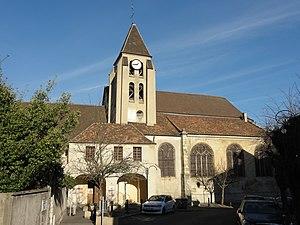
Vue depuis le sud.
L'église Saint-Martin est une église catholique paroissiale située à Groslay, en France. Elle se compose essentiellement d'une nef et d'un bas-côté sud gothiques du XIIIᵉ siècle ; et d'un prolongement de la nef avec chœur à l'abside en hémicycle ainsi que d'un collatéral nord et d'un prolongement du collatéral sud du XVIᵉ siècle. Les parties ajoutées en premier lieu affichent le style gothique flamboyant, alors que les finitions des parties ajoutées pendant la dernière campagne de travaux sont empreintes de la Renaissance, mais seule l'abside est conçue entièrement dans le style de la Renaissance. À la suite de remaniements et ajouts maladroits, uniquement la façade septentrionale et en partie la façade du chevet conservent leur caractère authentique. L'intérieur est assez harmonieux et construit avec grand soin, ne présentant pas de rupture réelle entre les différentes parties. La véritable richesse de l'église sont ses six verrières Renaissance, constituées dans certains cas de fragments montés ensemble. L'édifice est classé monument historique depuis 1929.